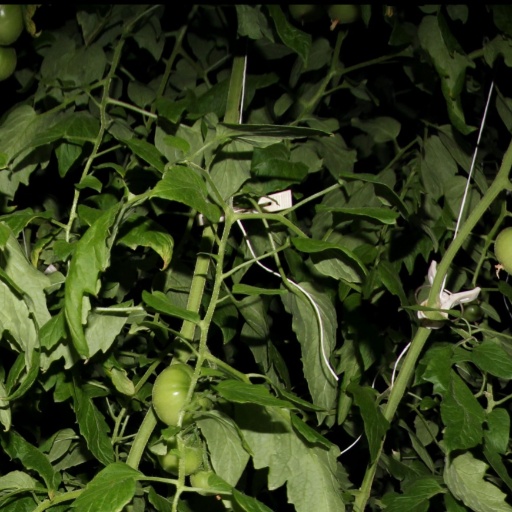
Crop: tomato